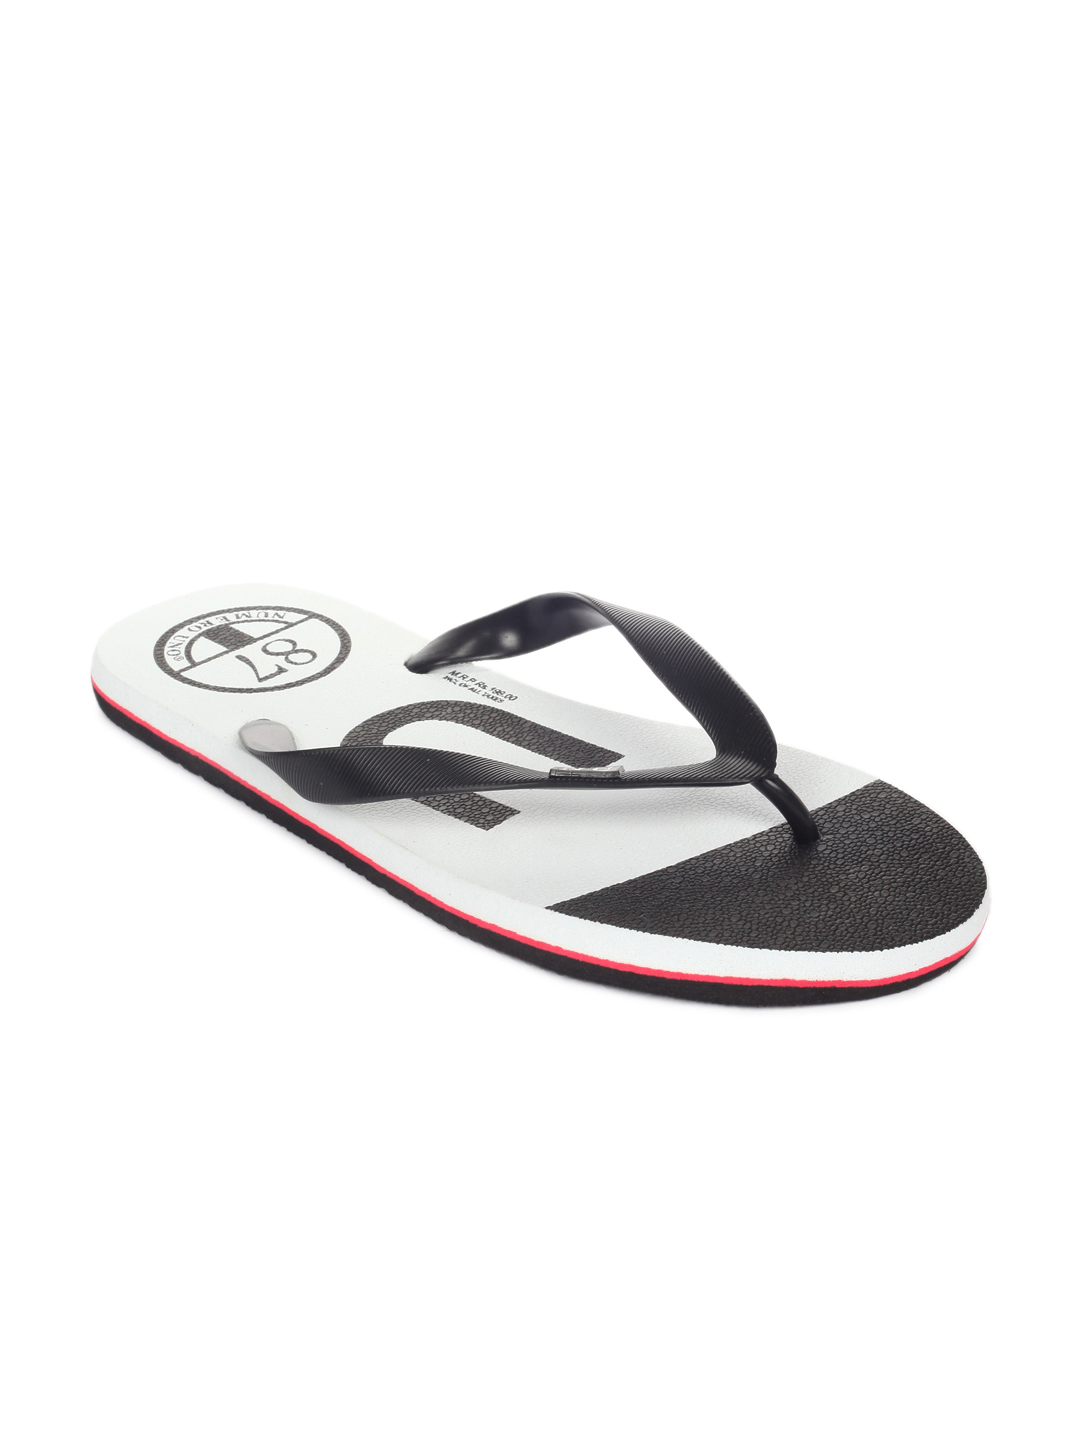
Numero Uno Men Black Flip Flops
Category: Footwear / Flip Flops / Flip Flops
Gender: Men
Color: Black
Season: Summer 2012
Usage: Casual